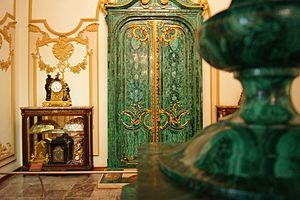
La malachite est une espèce minérale du groupe des carbonates minéraux et du sous-groupe des carbonates anhydres avec anions étrangers de formule Cu₂CO₃(OH)₂,